3G (film)

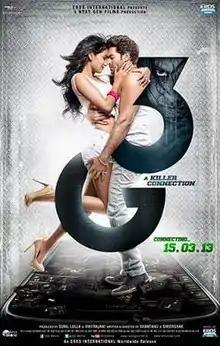
Theatrical release poster

3G: A Killer Connection is a 2013 Indian Hindi-language horror thriller film directed by Sheershak Anand and Shantanu Ray Chhibber, and produced under Eros International and Next Gen Films. The film features Neil Nitin Mukesh and Sonal Chauhan in lead roles. It was released in India on 15 March 2013.